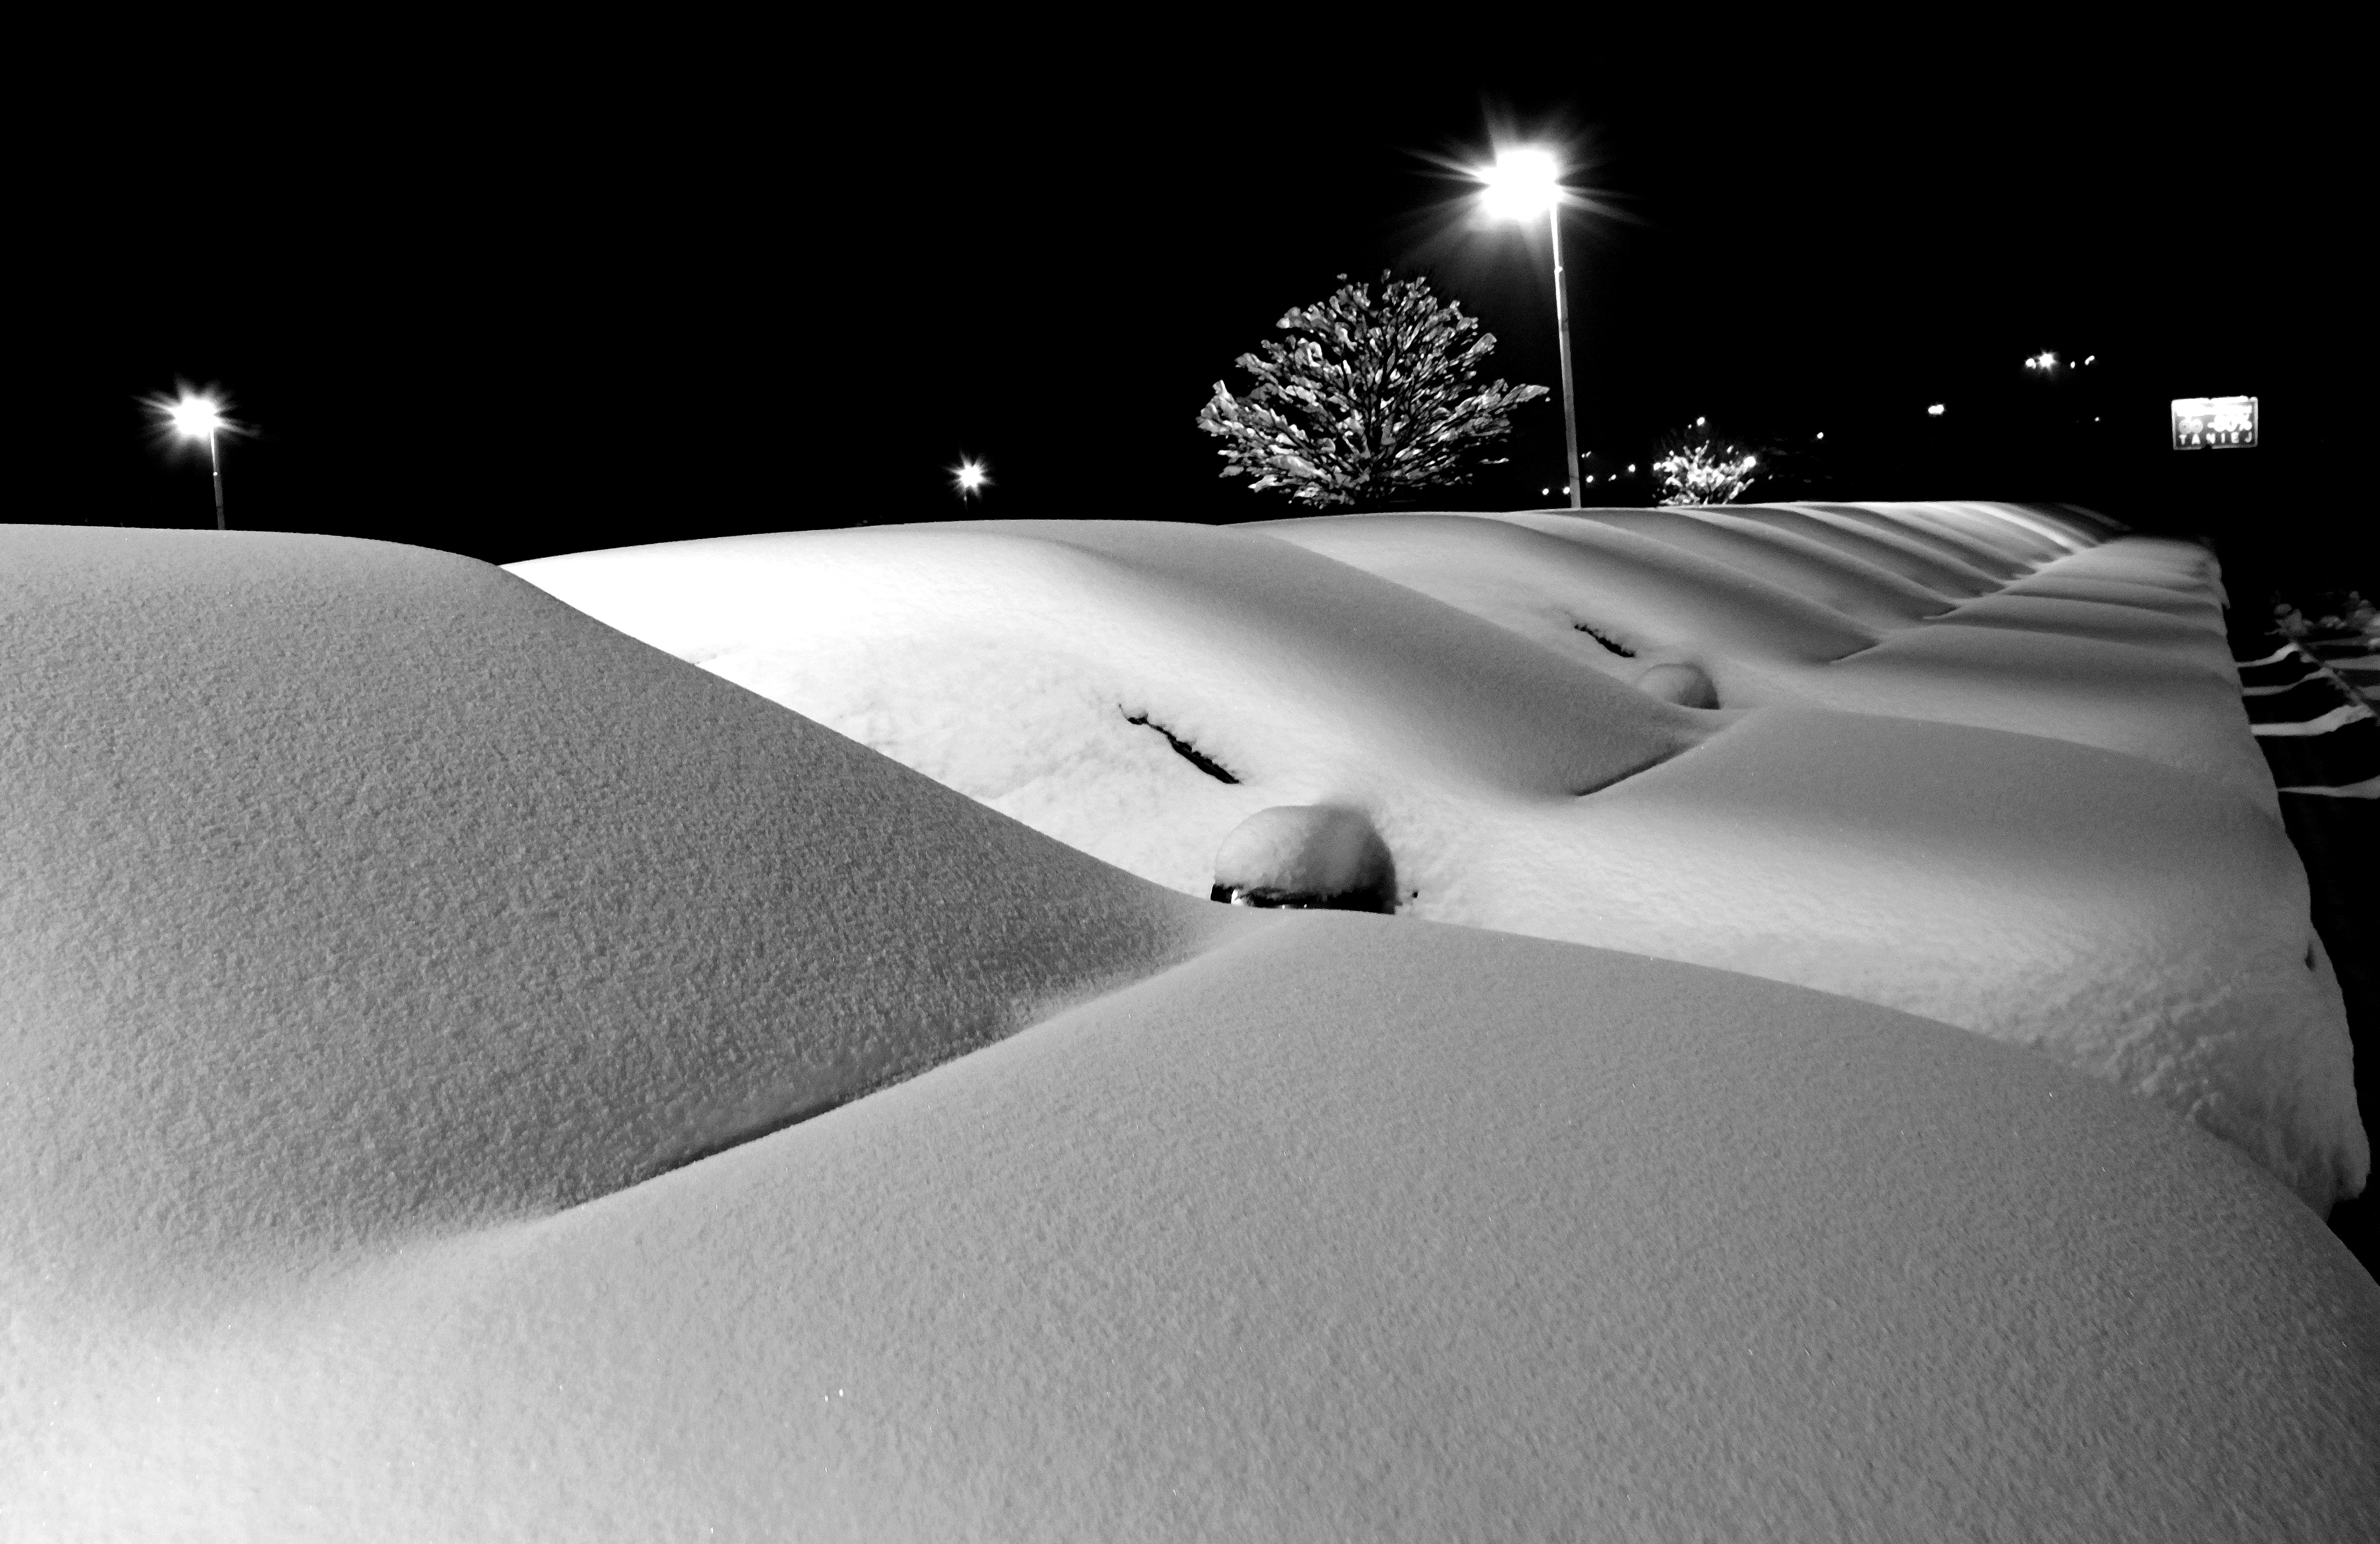
snow, winter, black and white, white, parking, weather, auto, monochrome, monochrome photography